St. Augustine's Episcopal Church (Gary, Indiana)

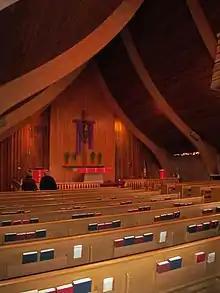
St. Augustine's Episcopal Church Interior

Designed by renowned Mid-Century Modern architect Edward D. Dart, FAIA in 1958, the architecturally significant church garnered two architectural awards shortly after its construction. St. Augustine's successfully employs the use of Indiana limestone, wood and stained glass clerestory windows. The building was the first of Dart's commissioned designs to be nominated to the National Register of Historic Places; it was listed on September 18, 2013. At the time of the listing, St. Augustine's was Gary's only postwar modern church structure. The building was also given a $2,000 African American Heritage Grant from Indiana Landmarks to aid it in its preservation efforts.